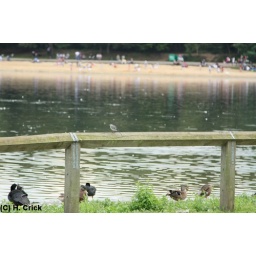
In distance is Rislip beach with the water fence with bird sitting on it, and the ducks below preening themselves...